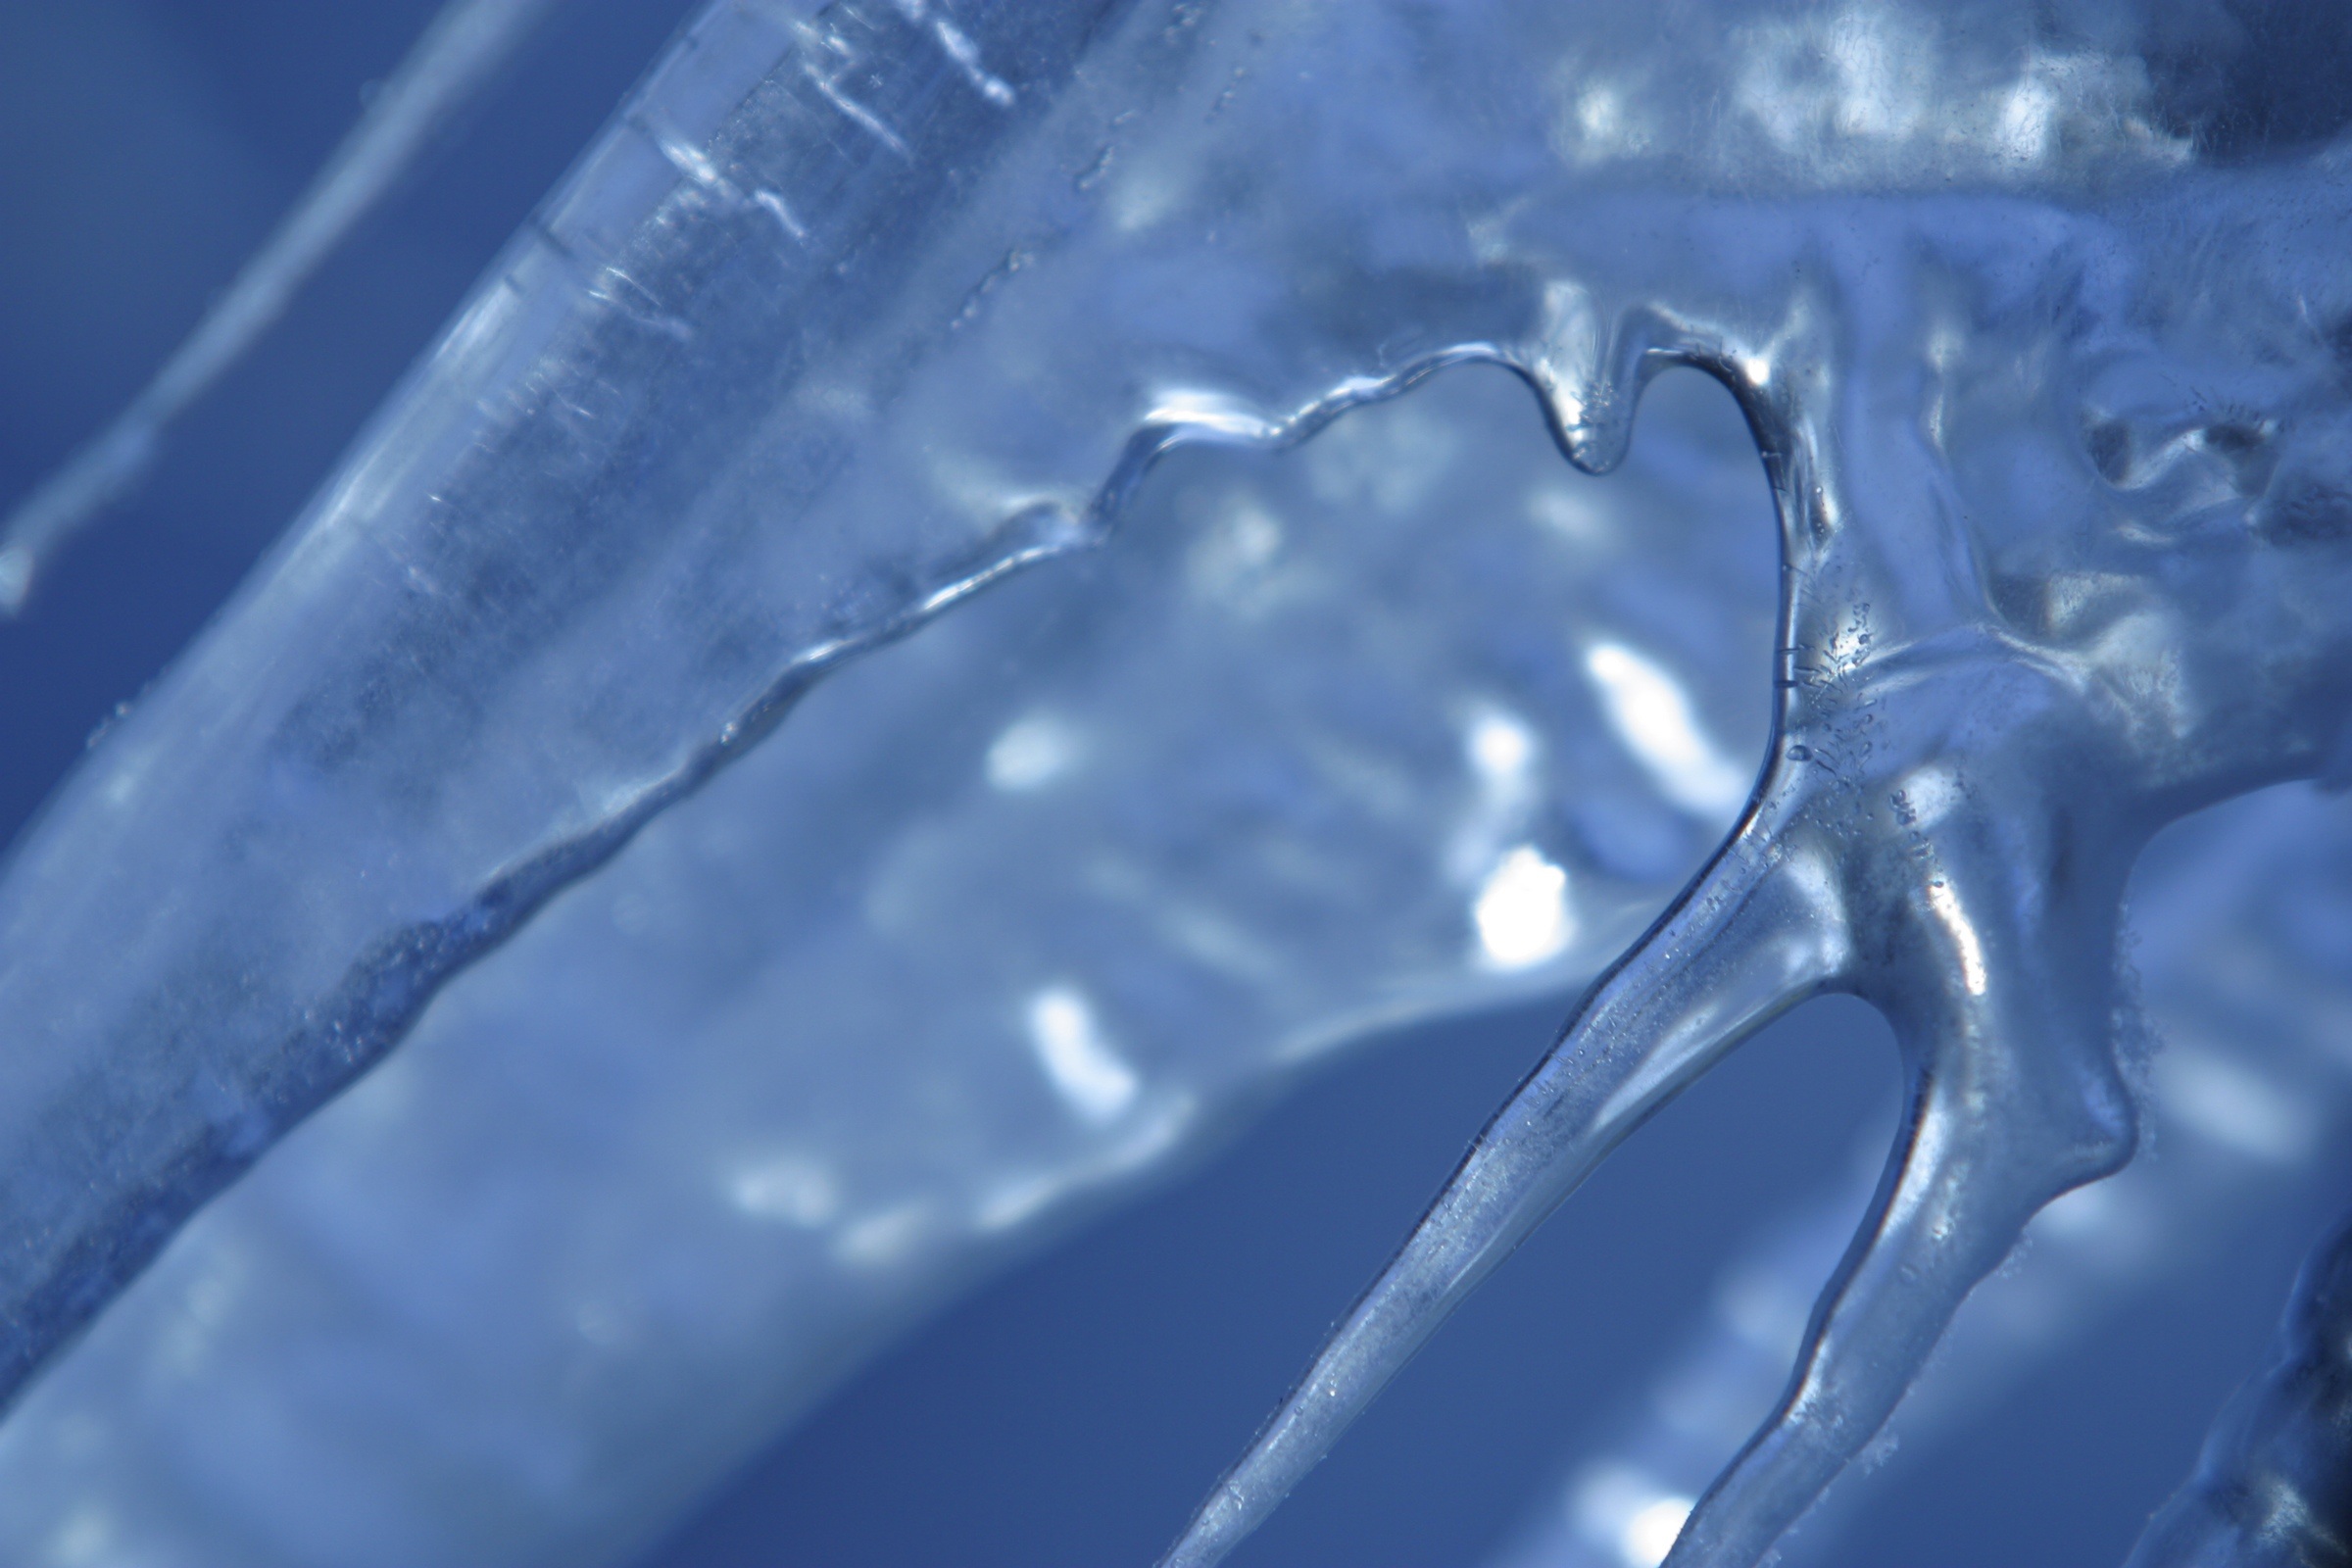
water, liquid, wave, ice, reflection, frozen, blue, close up, icicle, melting, freezing, macro photography